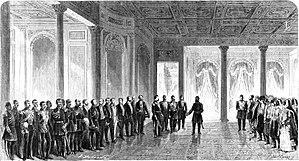
L’élection au trône de Roumanie de 1866 se produit après la déposition du prince Alexandre Jean Cuza ; elle poursuit l'objectif de donner aux principautés unies de Moldavie et de Valachie un nouveau souverain.